Kingwood Historic District

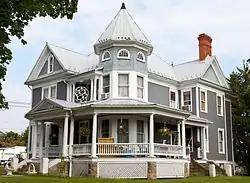
The Dr. Rudisell House on East High Street

Kingwood Historic District is a national historic district located at Kingwood, Preston County, West Virginia. The district encompasses 103 contributing buildings in the central business district and surrounding residential areas of Kingwood. Most of the buildings are two story, frame and masonry buildings. Notable buildings include the Preston County Courthouse (1934), Kingwood National Bank Building (1908), C.M. Bishop House (1872), Preston Academy (1842), IOOF Lodge (c. 1860), Bank of Kingwood (1900), Bishop Block (1877), Presbyterian Church (1878), Methodist Church (1879), Wilson Building (1930), and Loar's Service Station (1927). Located in the district and listed separately is the James Clark McGrew House.